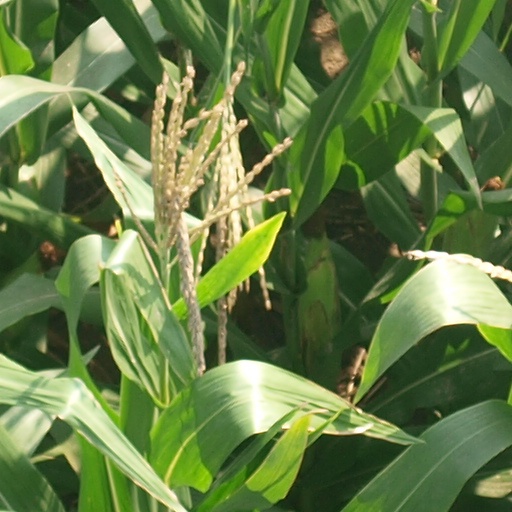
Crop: maize; corn